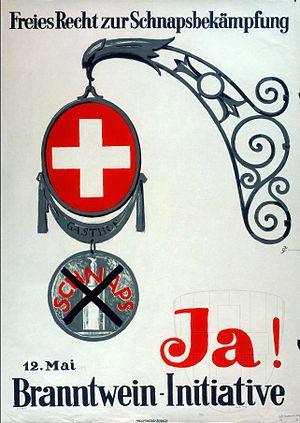
Affiche concernant la votation suisse de 1929 contre l'eau-de-vie
L'initiative populaire « contre l'eau-de-vie » est une initiative populaire suisse, rejetée par le peuple et les cantons le 12 mai 1929.
La Kartoffelschnapspest, ou « peste de l'alcool » était le nom donné dans la seconde moitié du XIXᵉ siècle en Suisse et au Tyrol à la consommation excessive et malsaine d'eau-de-vie de pommes de terre qui s'était répandue comme une épidémie. En Allemagne où l'alcoolisme à l'eau-de-vie de pommes de terre s'était aussi répandu, on parlait plutôt de Branntweinpest.